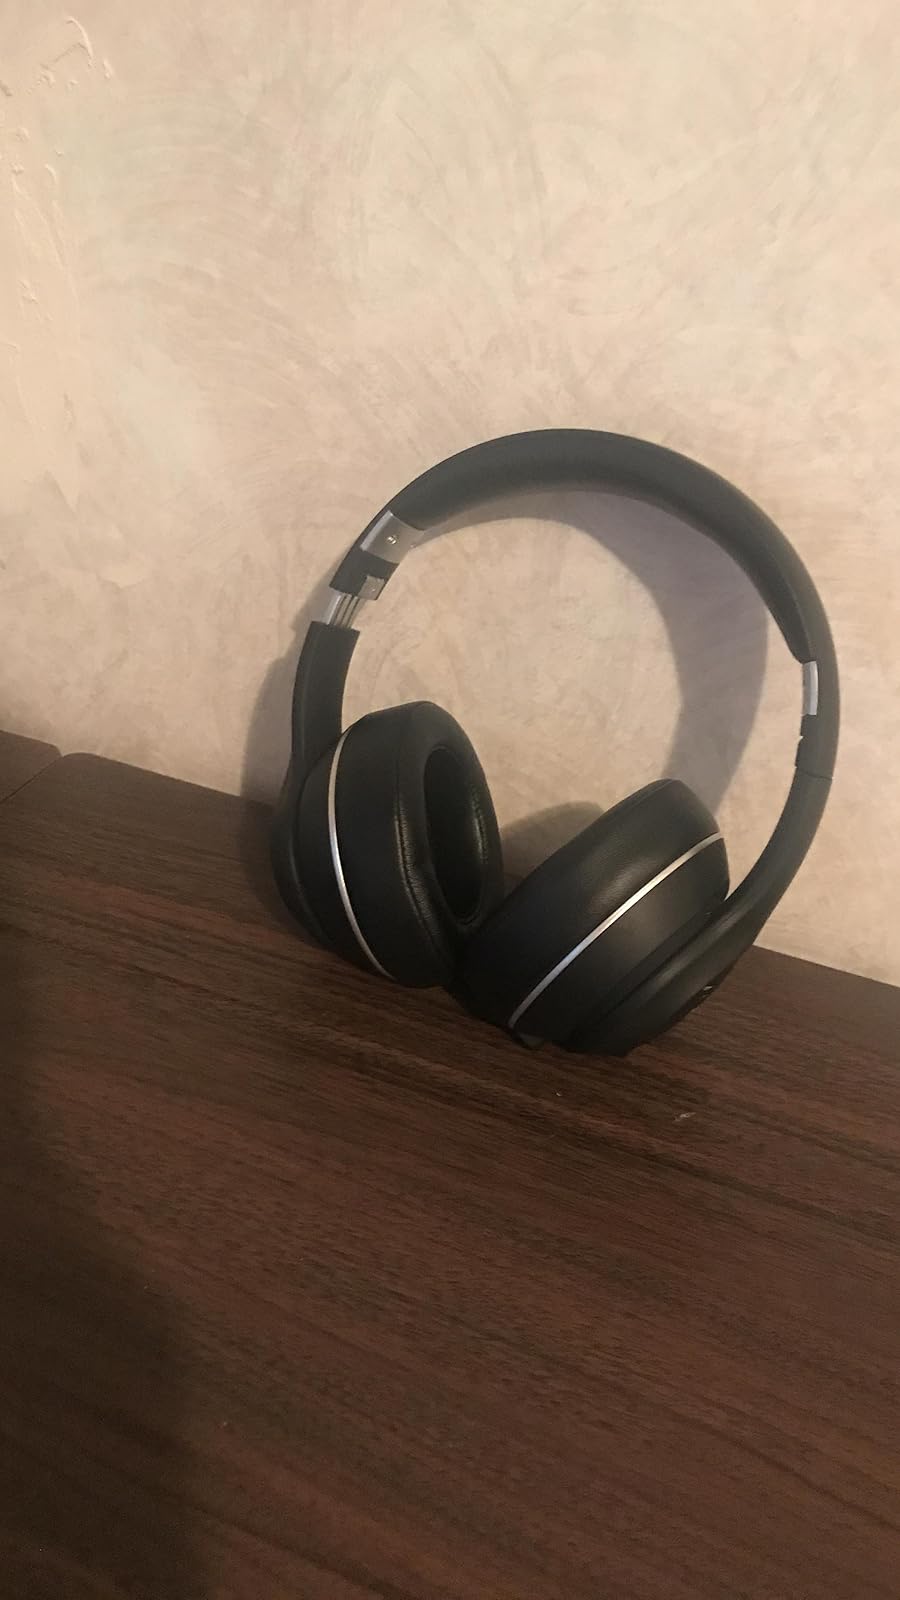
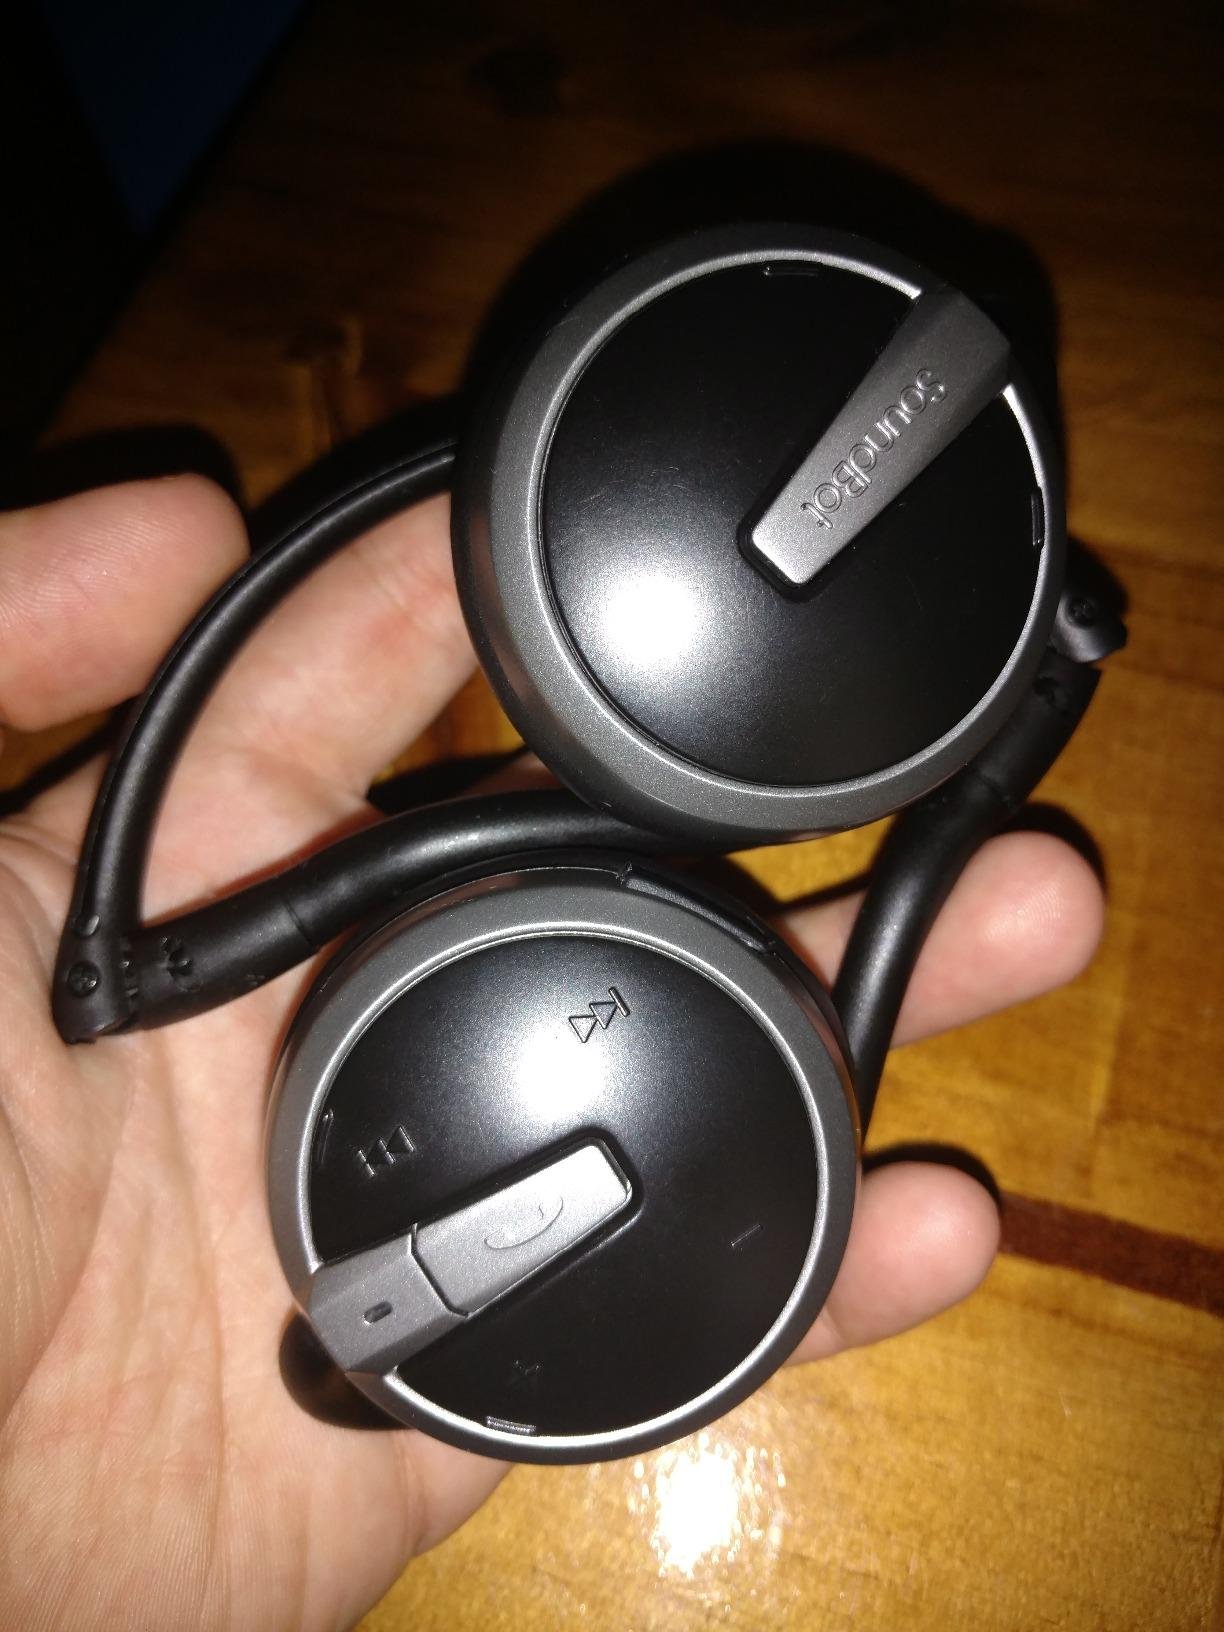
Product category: headphones
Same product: no